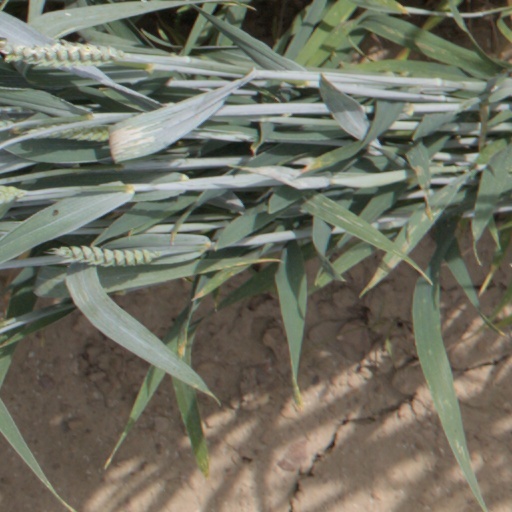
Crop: wheat